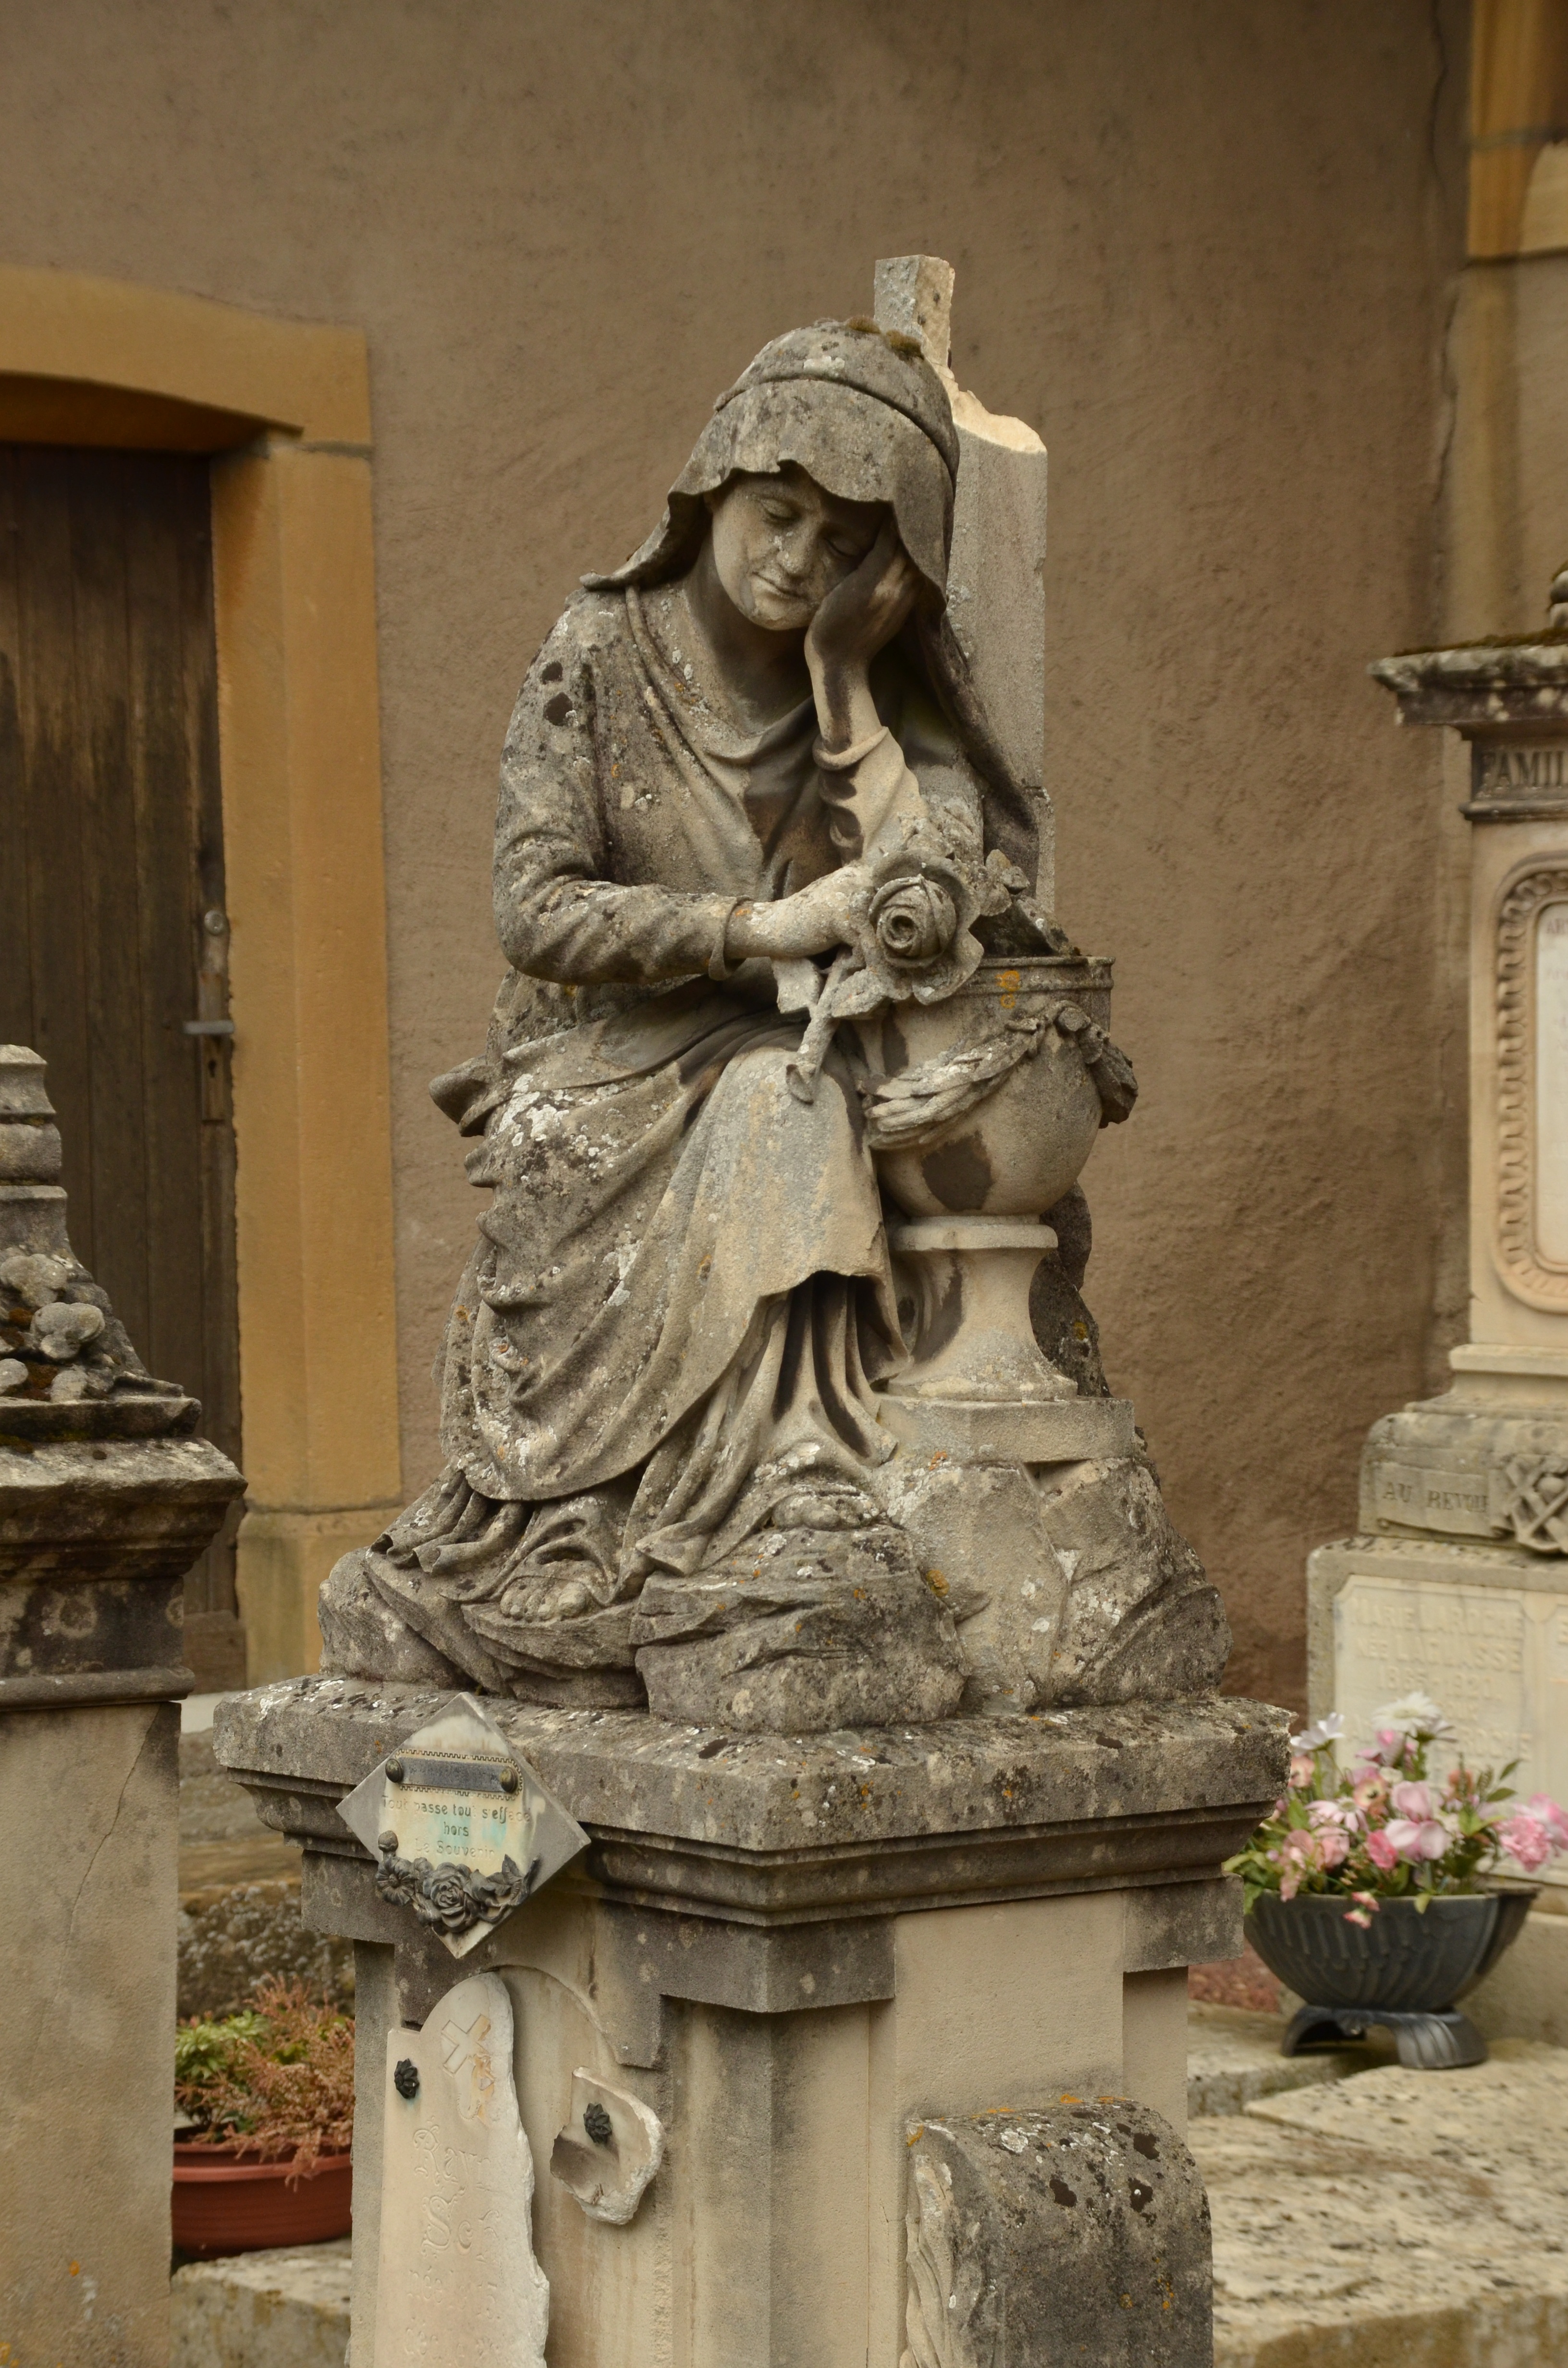
woman, monument, statue, cemetery, sculpture, art, temple, history, image, carving, grief, stone carving, ancient history